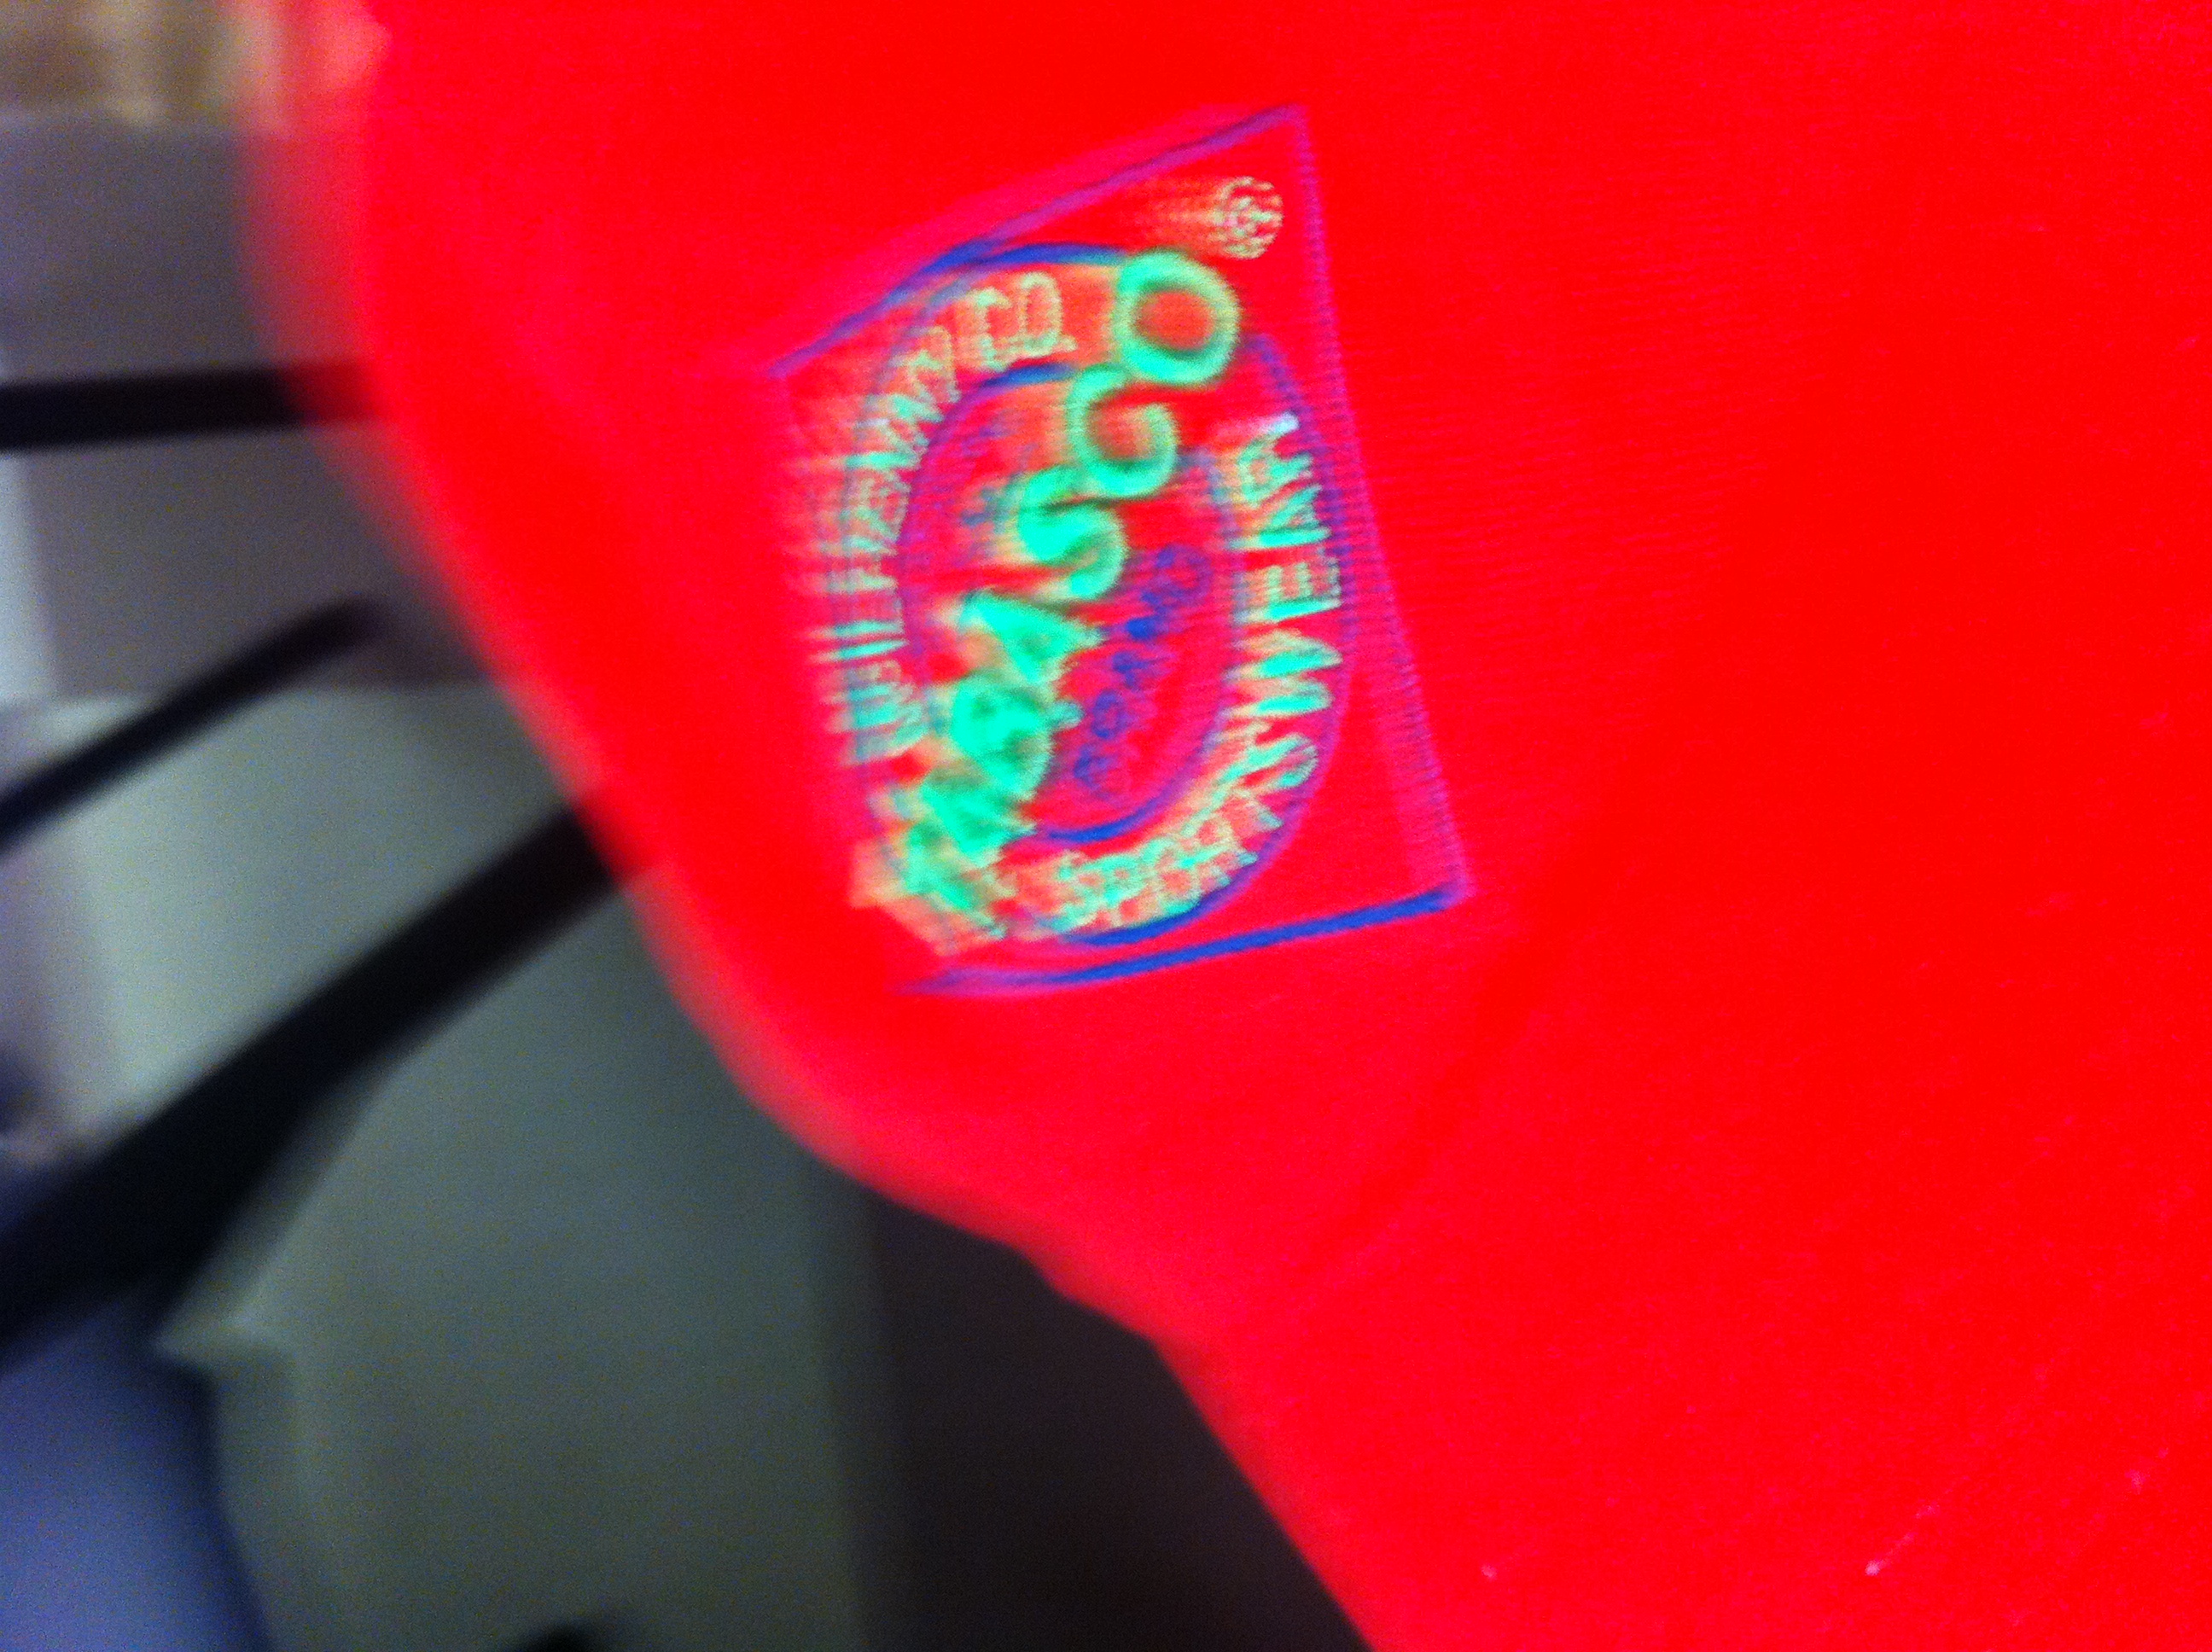Question: What is the name on this ball cap?
Answer: tabasco